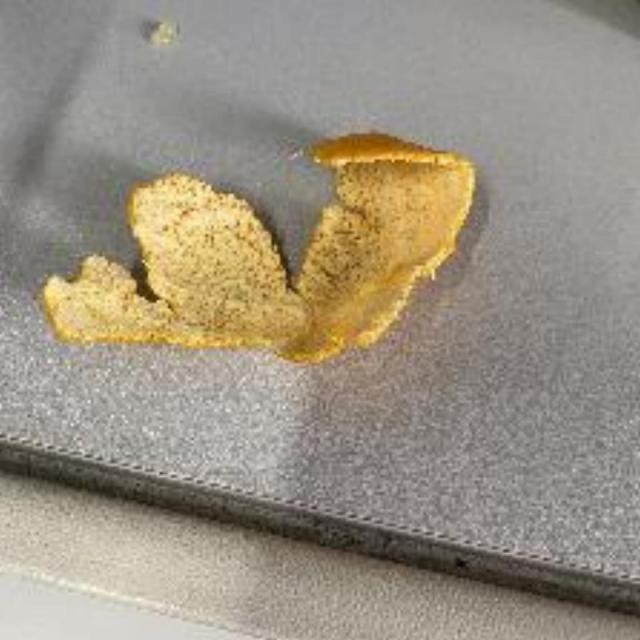
Label: peels